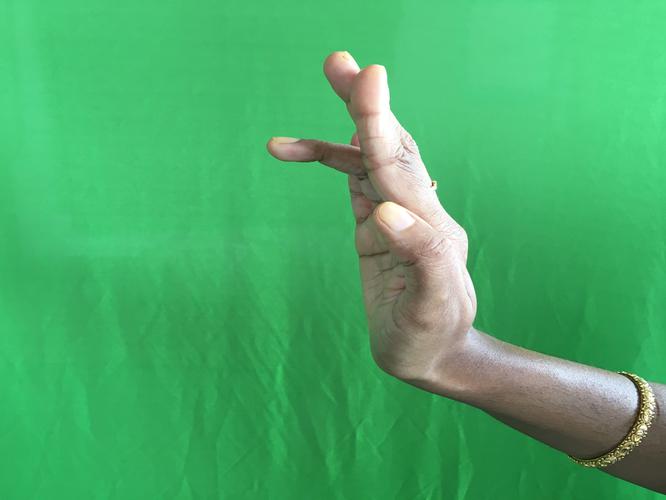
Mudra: Tripathaka
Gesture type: single_hand